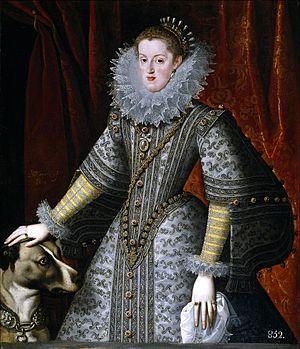
Philippe III est un prince espagnol de la maison de Habsbourg né le 14 avril 1578 à Madrid et mort le 31 mars 1621 dans la même ville. Fils de Philippe II et de sa nièce Anne d'Autriche, il est roi d'Espagne, de Naples, de Sicile et de Portugal de 1598 à sa mort.